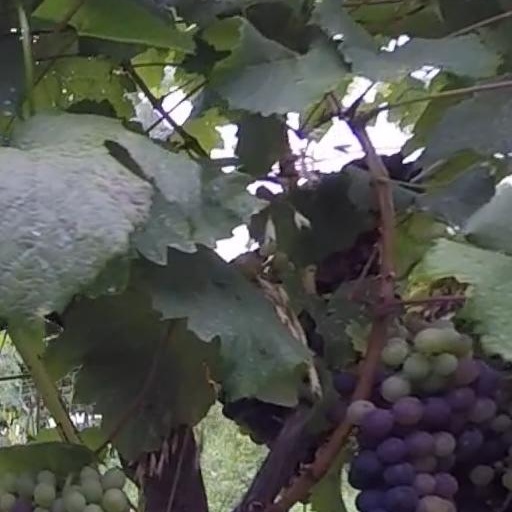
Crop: grape